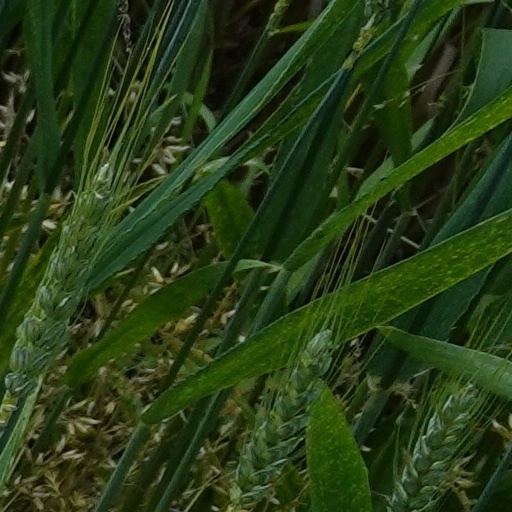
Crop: wheat